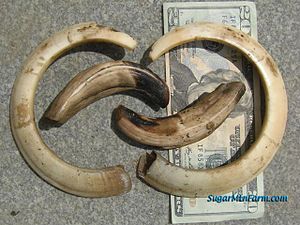
Stødtand / Gallery
En stødtand er en aflang, kontinuerligt voksende fortand, der normalt, men ikke altid, kommer i par, som rager et pænt stykke ud af munden på visse arter af pattedyr. Det er mest normalt, at stødtænder er hjørnetænder, som det ses med vortesvin, hvalrosser og svin, eller som det er tilfældet med elefanter, lang fortænder. For de fleste arter med stødtænder er det både hannerne og hunnerne der har dem, selvom hannernes typisk er størst. Stødtænder er normalt buede, men dog er narhvalens ene tand helt lige og har en helixstruktur. Den kontinuerlige vækst sker ved formativ væv i tandens rødder. Nogle af de største stødtænder kommer fra elefanter, og tidligere har man set eksempler på ove 200 kg, mens de i dag sjældent vejer mere end 100 kg.